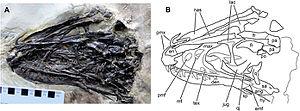
Zhenyuanlong est un genre éteint de dinosaures théropodes de la famille des dromæosauridés du Crétacé inférieur. Il est connu d'un spécimen découvert en Chine, appartenant à l'espèce Zhenyuanlong suni. Ce spécimen-type est constitué d'un squelette presque complet auquel il manque la moitié de la queue, mais dont des traces de plumes sont conservées, comprenant les plumes de la queue et des ailes.